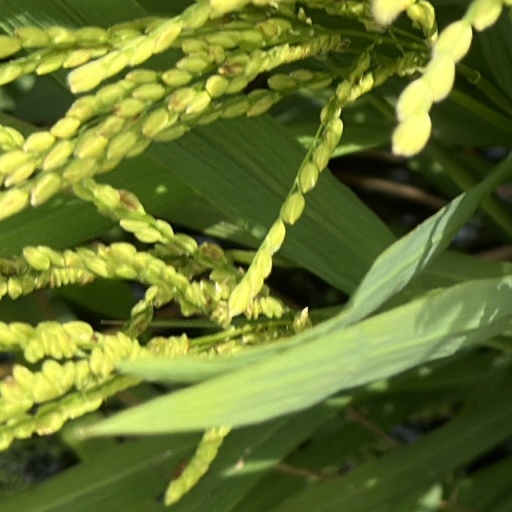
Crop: rice